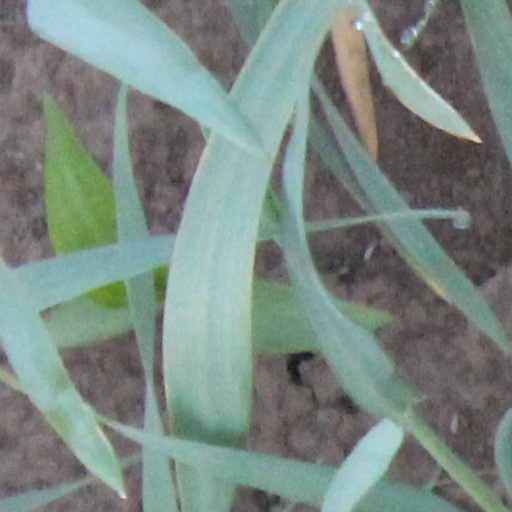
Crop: wheat